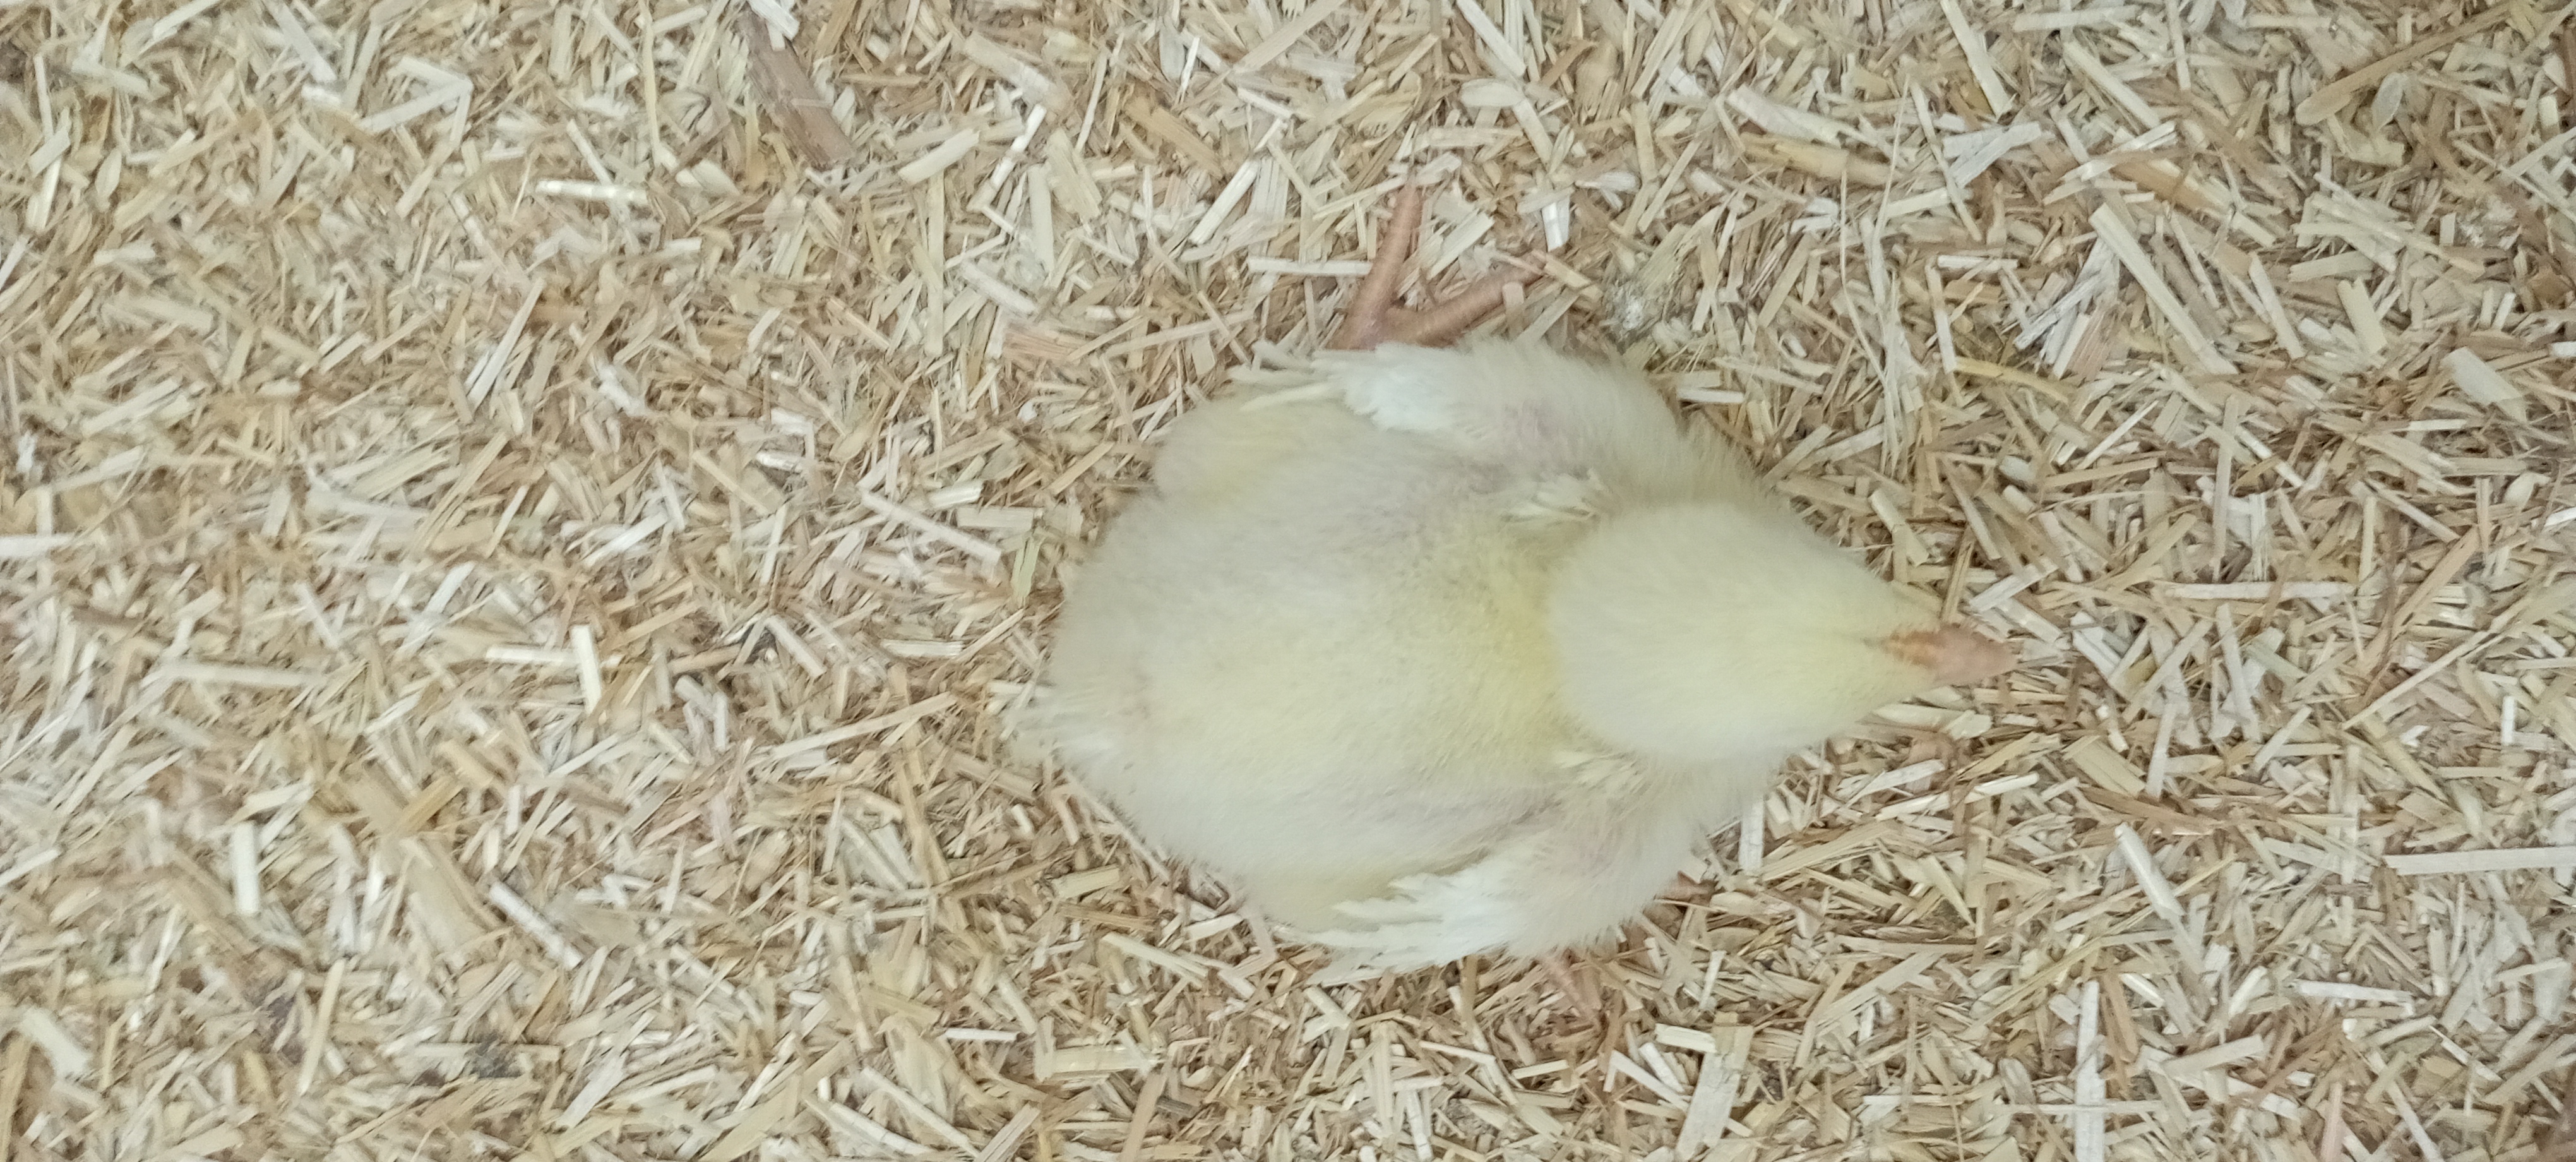
Weight: 182 g